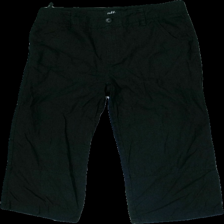
View: front
Type: Trousers
Category: Ladies
Brand: Isolde
Colors: Black
Material: 100% Viscose
Cut: Regular
Size: 38
Price range: 50-100
Recommended usage: Reuse
Description: Black linnen pants